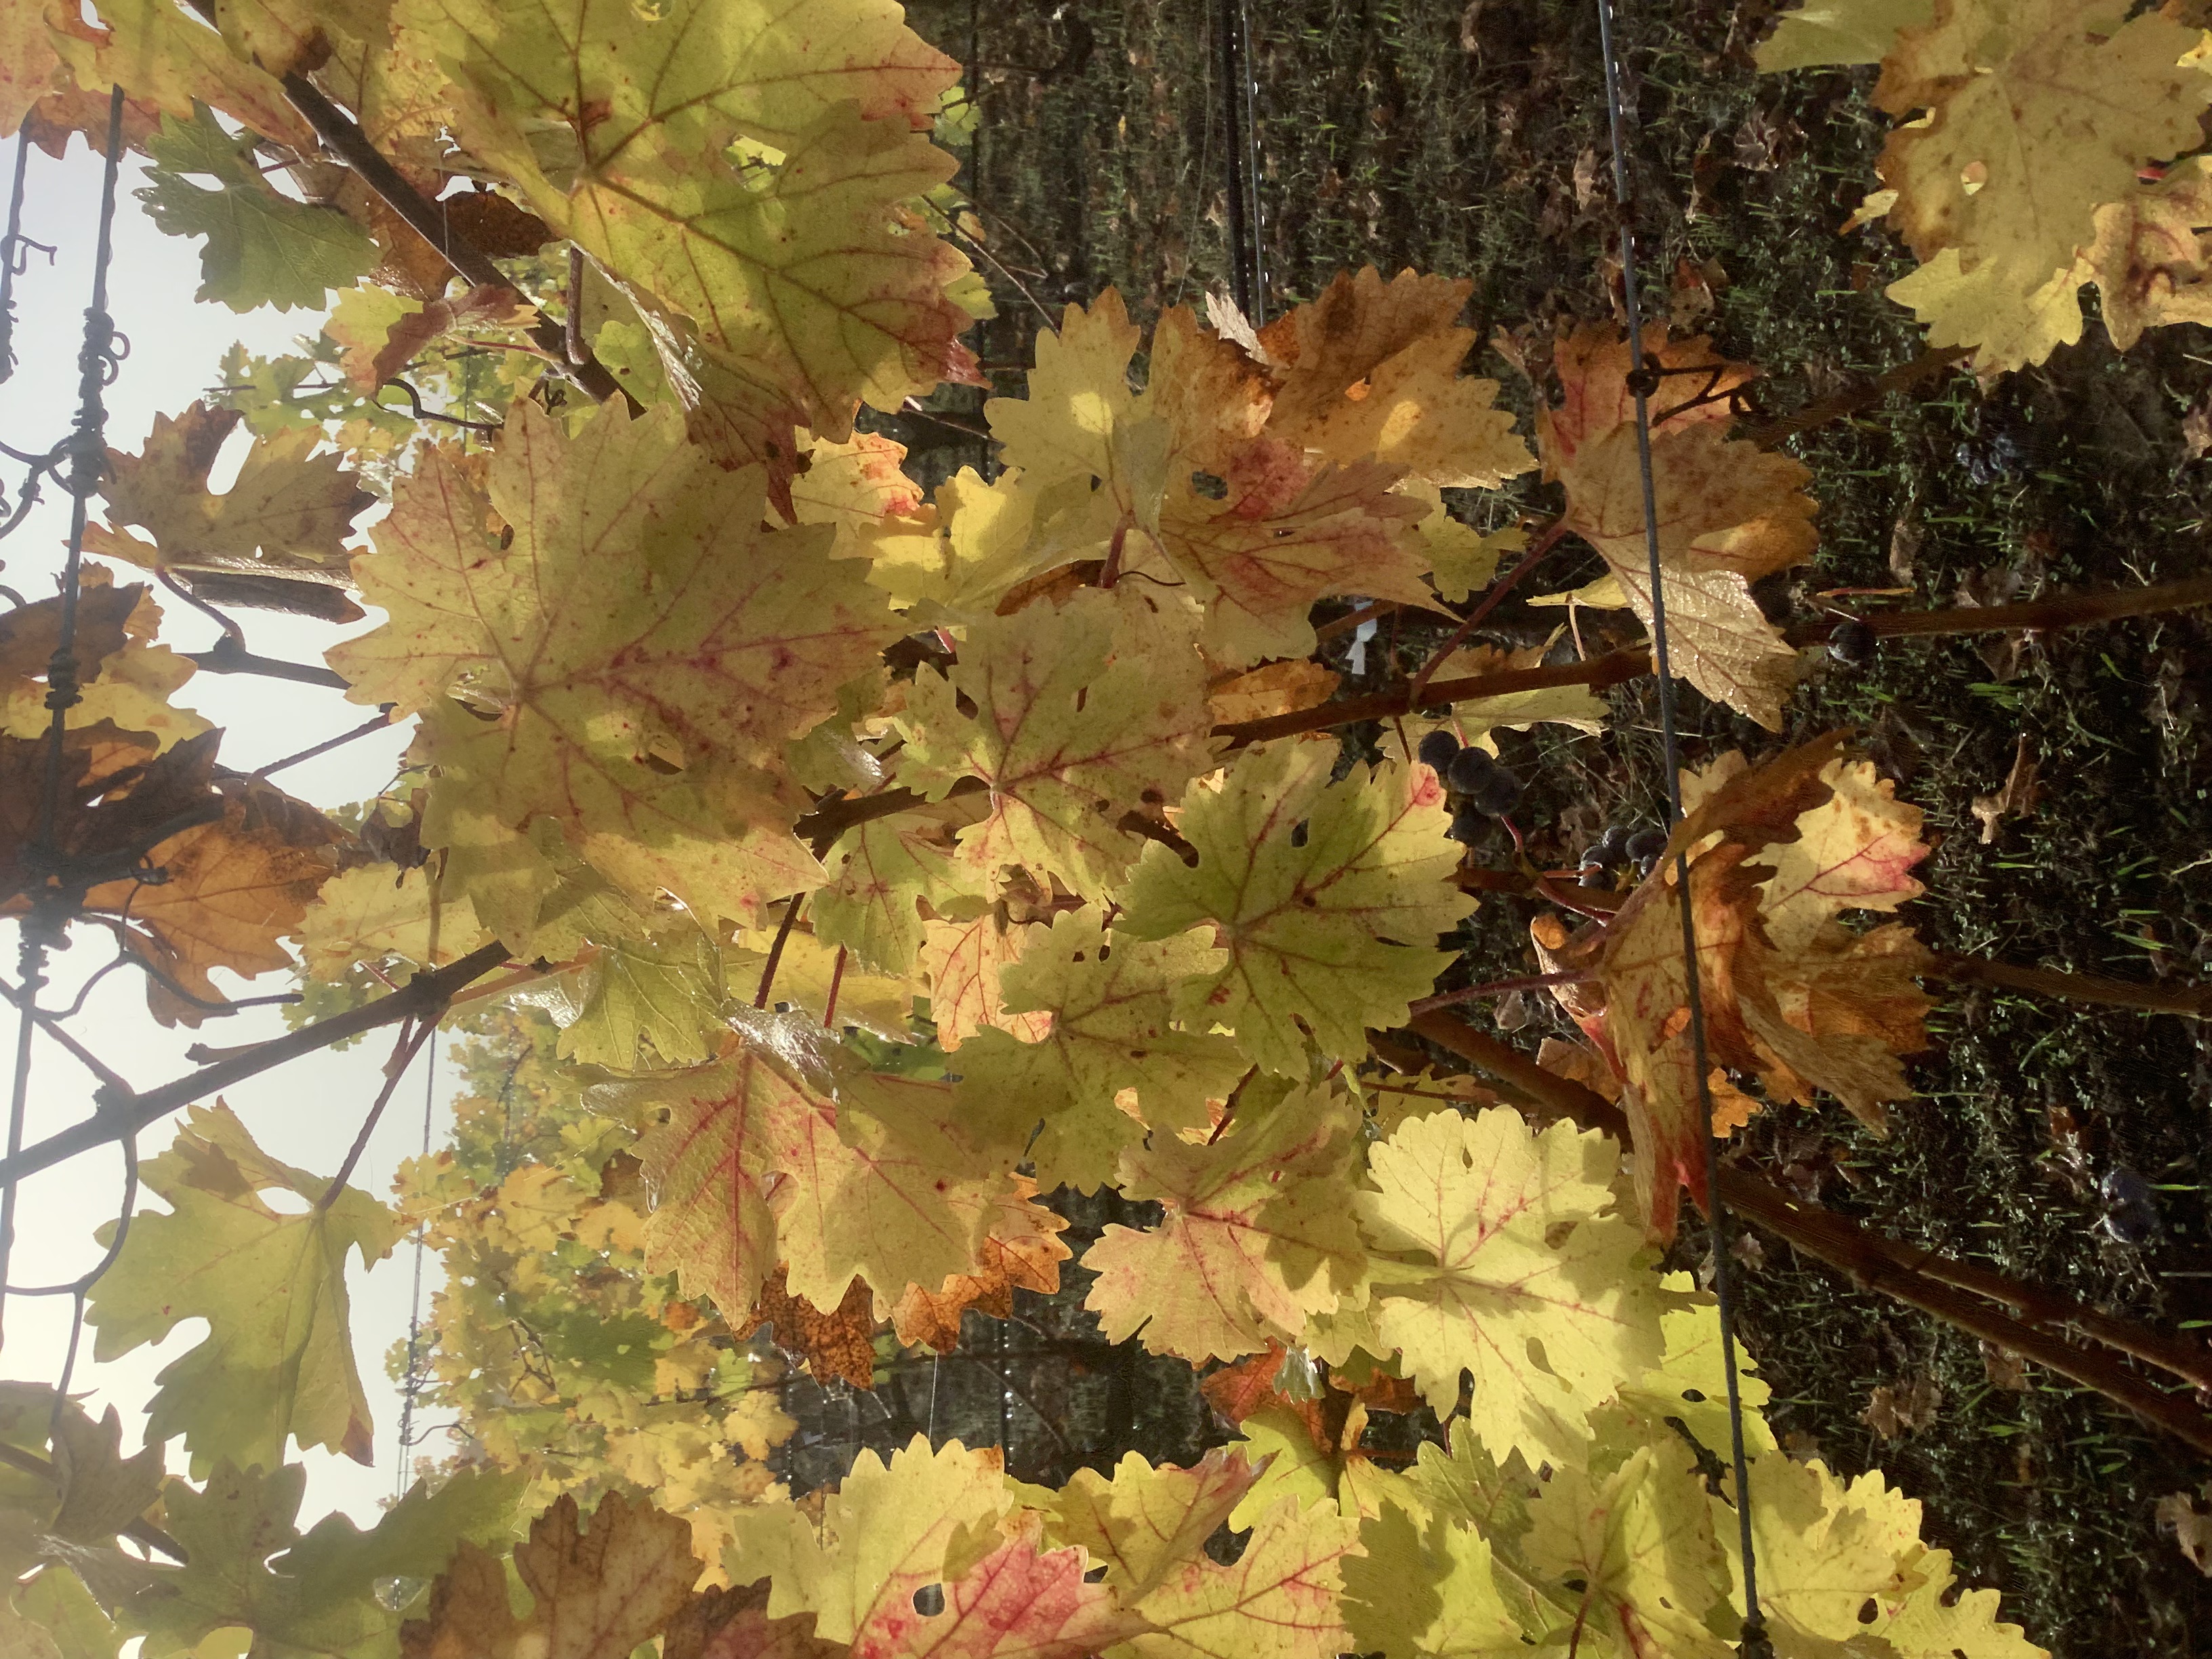
Label: Red Blotch